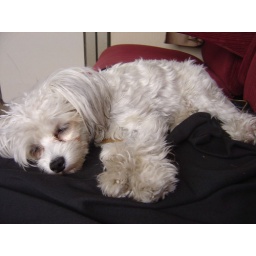
Dicke Berta sleeping in train